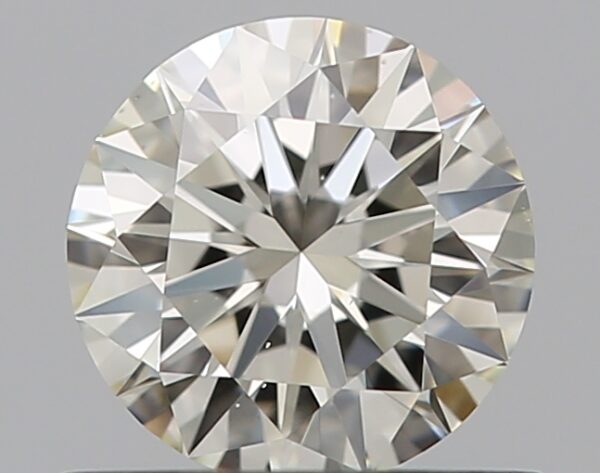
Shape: round
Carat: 0.5
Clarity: VS1
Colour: K
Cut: EX
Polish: EX
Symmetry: EX
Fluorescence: N
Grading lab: GIA
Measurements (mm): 5.15 x 5.19 x 3.1